Eugénie Hamer

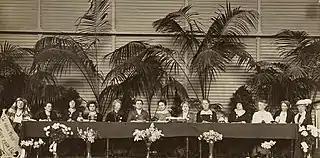
International Congress of Women in 1915. left to right:1. – Armenia, 2. , 3. – Canada, 4. – Hungary, 5. – Germany, 6. – USA, 7. – Belgium, 8. – Netherlands, 9. – UK, 10. – Italy, 11. – Sweden, 12. – Denmark, 13. – Norway

During World War I, Hamer served as a nurse and organized fundraisers to establish an ambulance service and adequate supplies to care for the wounded. Her brother Georges served with distinction in the war and was wounded several times. She nursed him back to health. Hamer was known for her pacifism, but struggled with her patriotic feelings, advocating that peace could not occur until Belgium was liberated. Despite the fact that Belgian feminists such as Jane Brigode refused to attend meetings of the International Woman Suffrage Alliance during the war which included Germans, in 1915, she attended the Hague Conference, as a delegate for the . The conference came about because the International Women Suffrage Alliance congress to be held in Berlin had been cancelled, so a committee of Dutch women, led by Aletta Jacobs, proposed that the Netherlands, as a neutral country, could host a meeting to allow women to maintain their solidarity. Hamer, and the alliance's treasurer, Marguerite Sarton, were persuaded to attend, because they did not want resolutions passed without the conference hearing from Occupied Belgium.